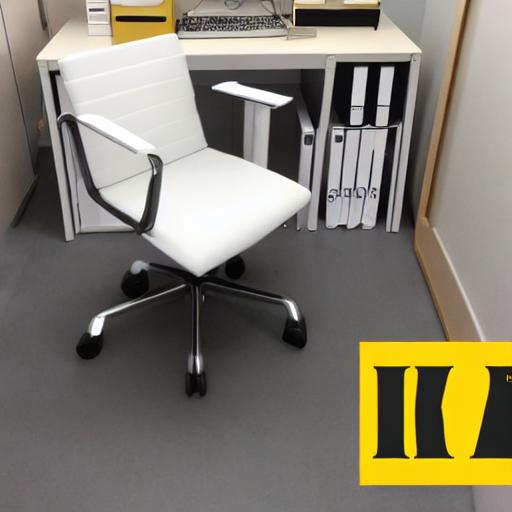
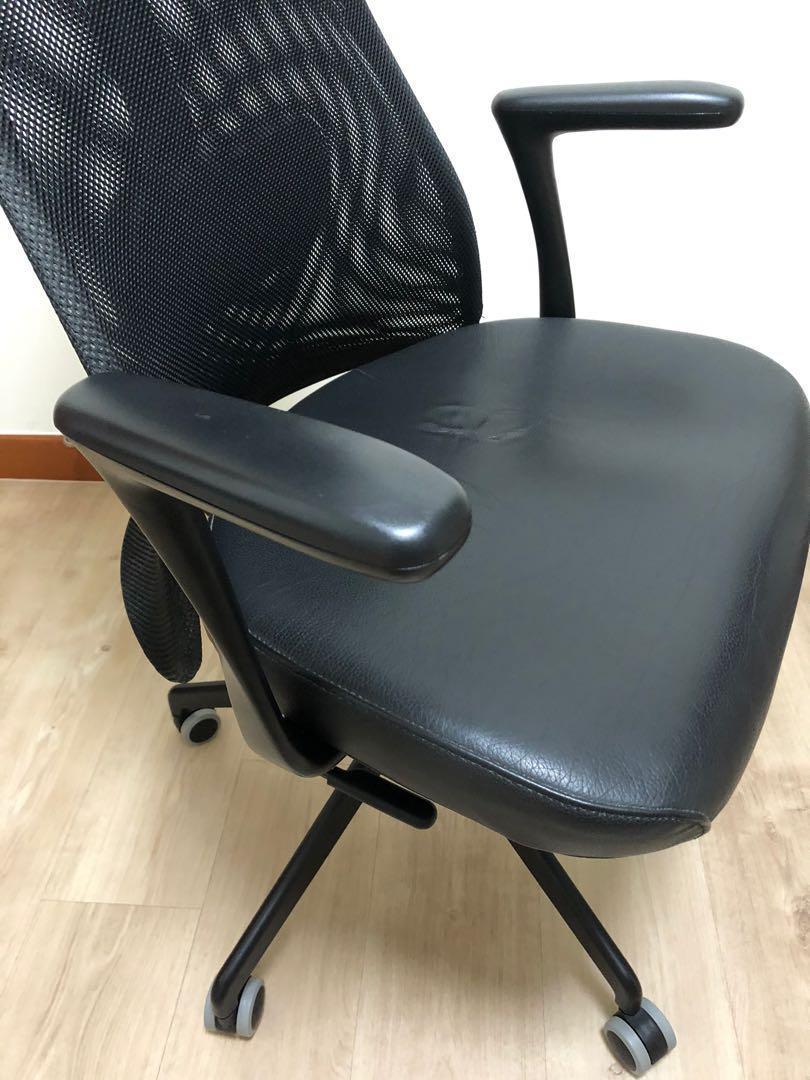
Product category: items_chair
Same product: no